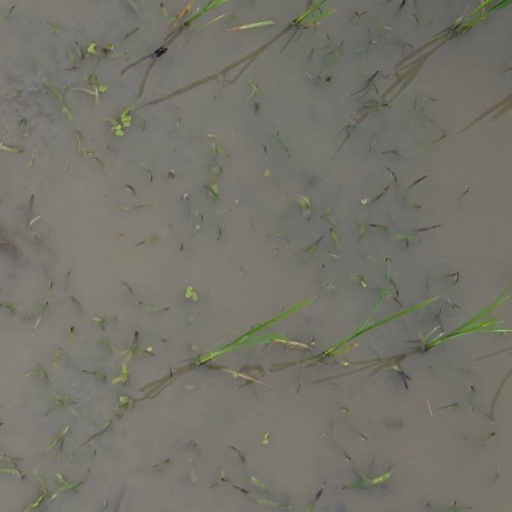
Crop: rice